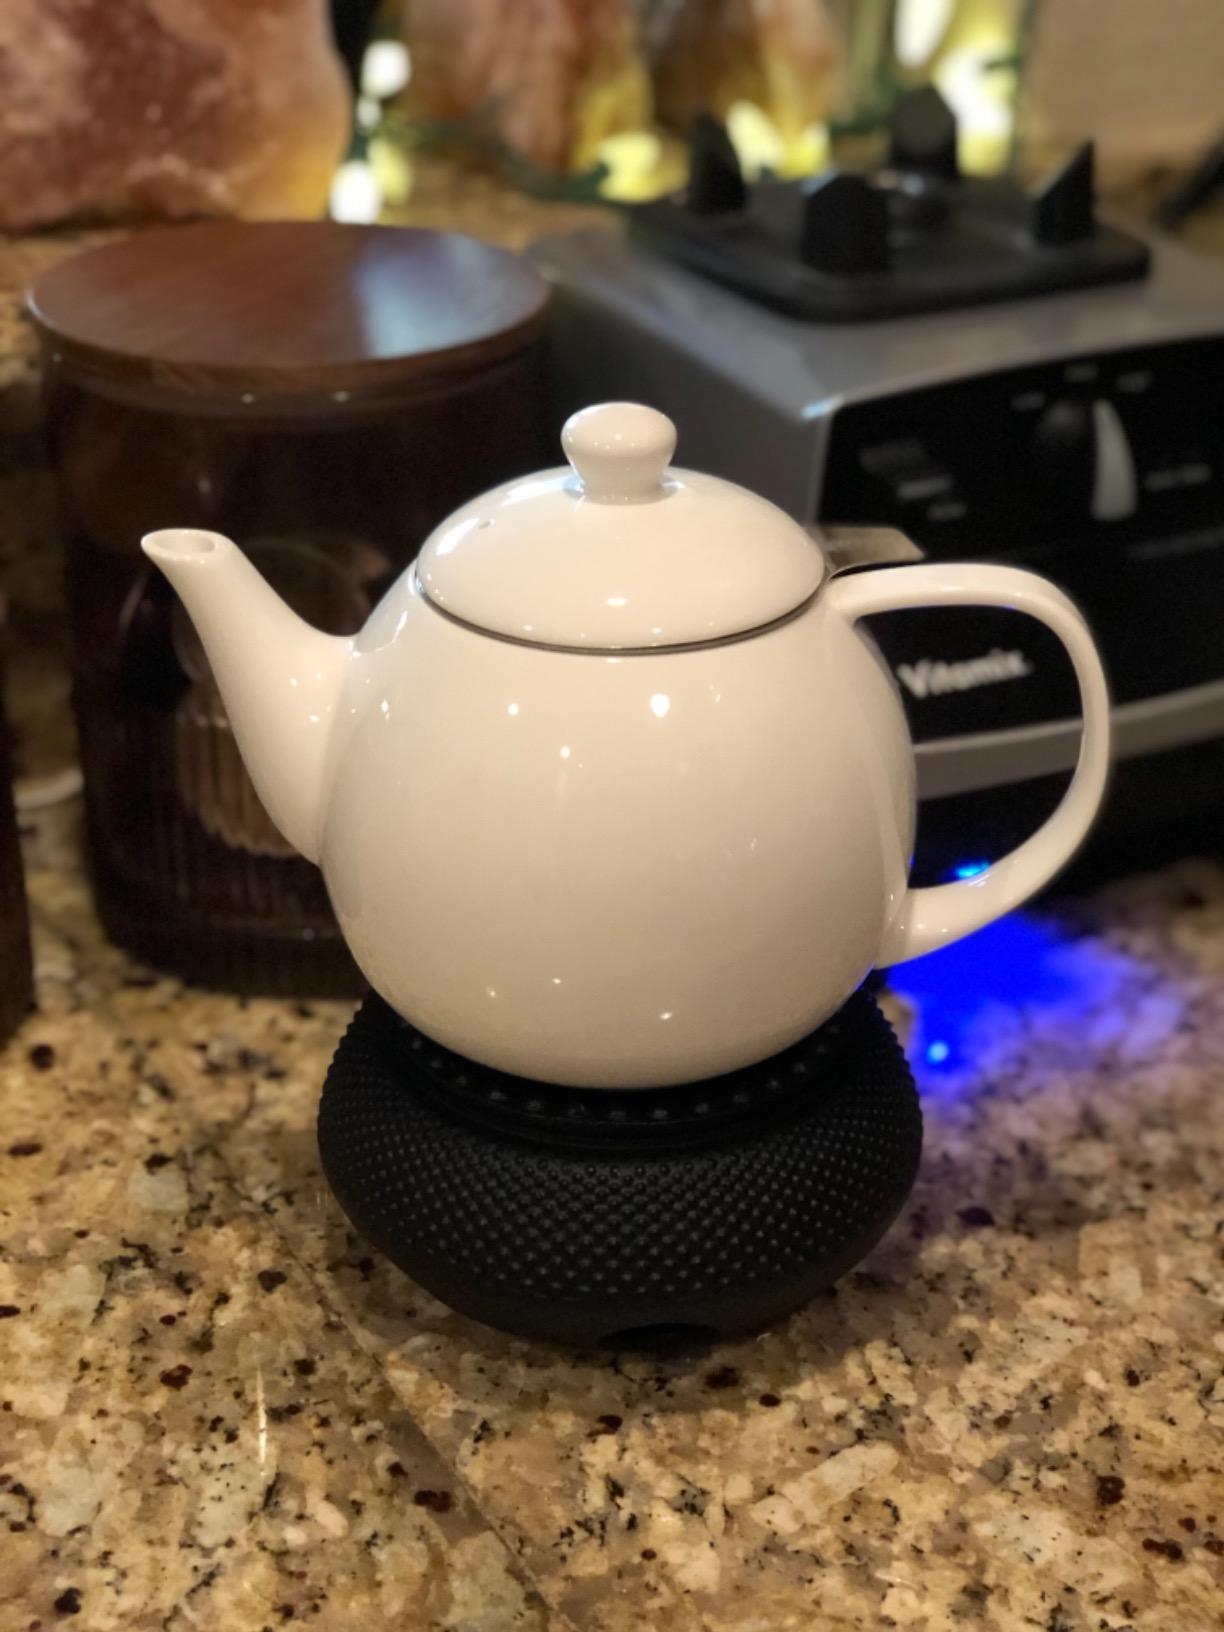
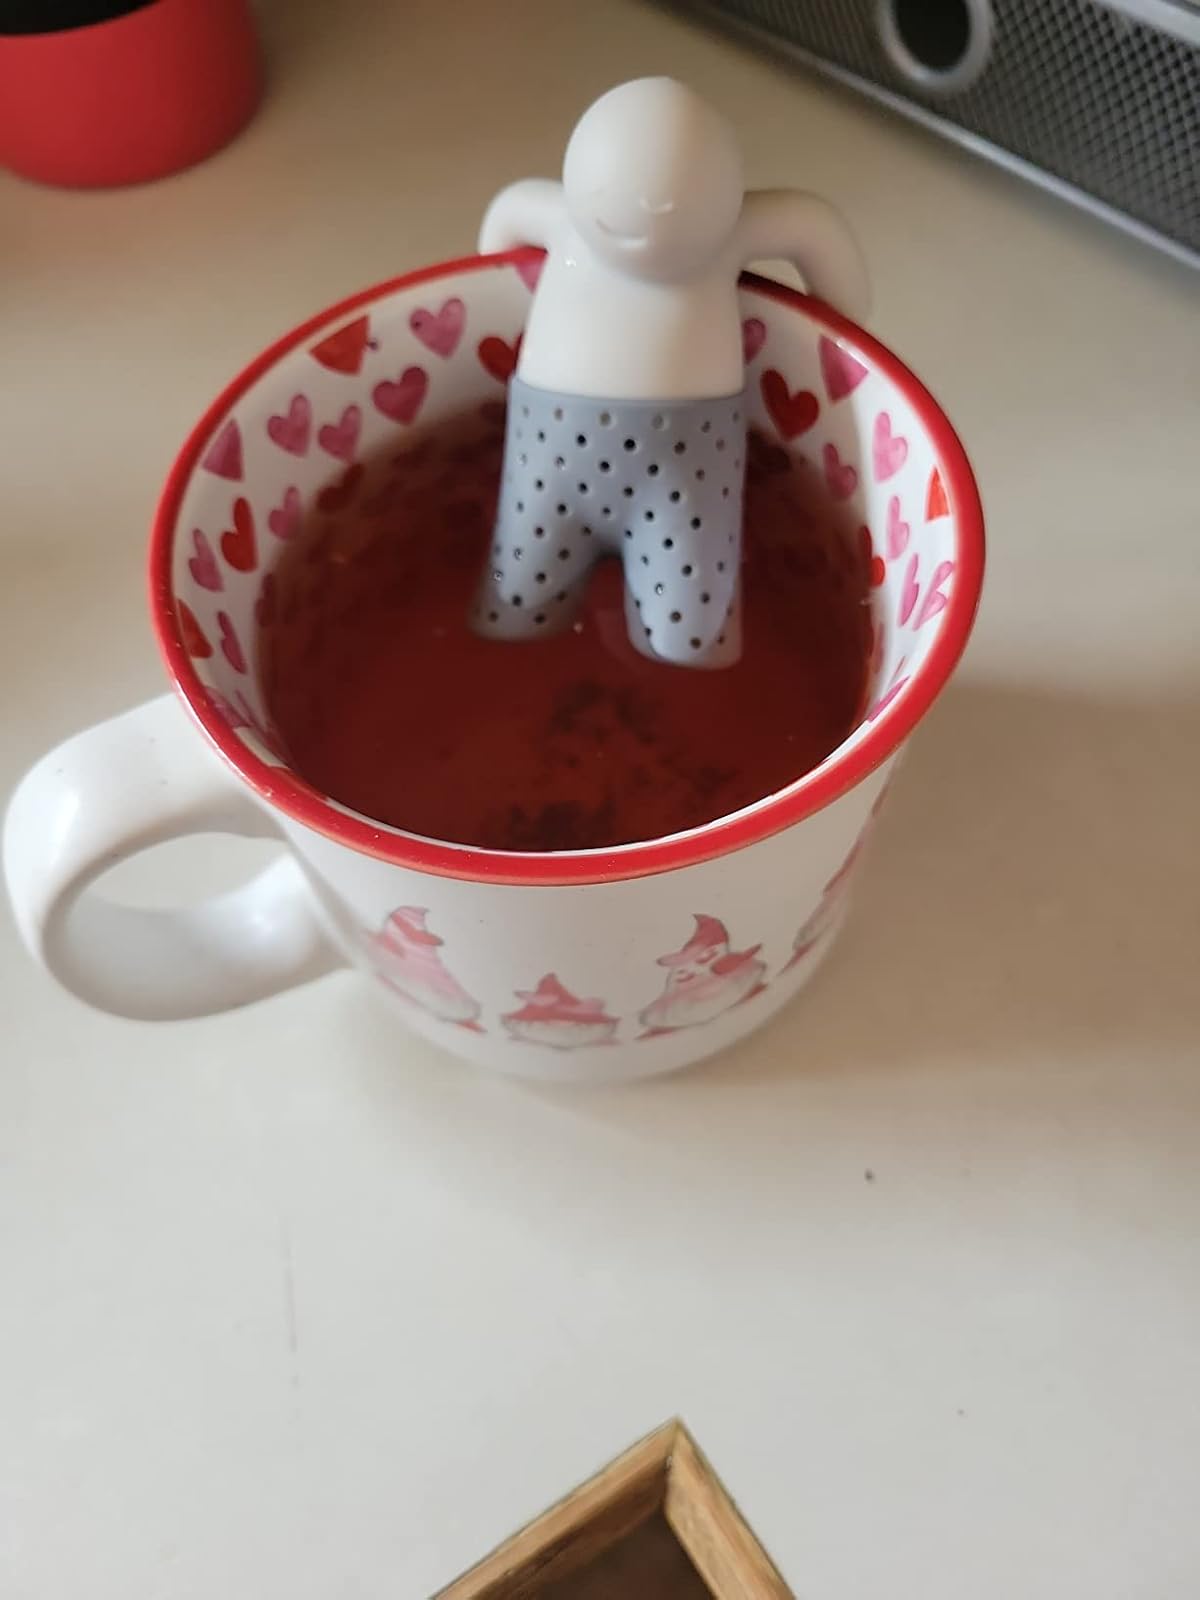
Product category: items_tea
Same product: no